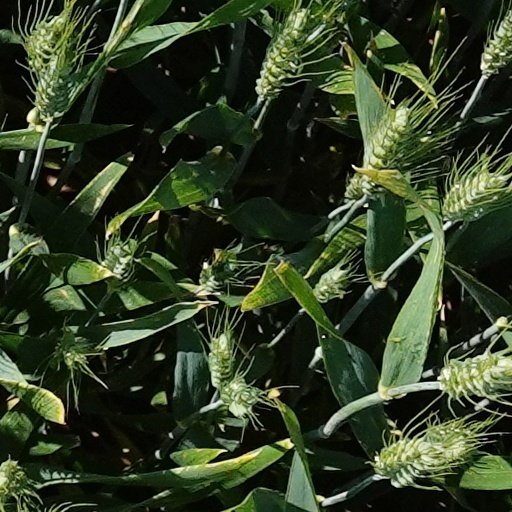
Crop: wheat